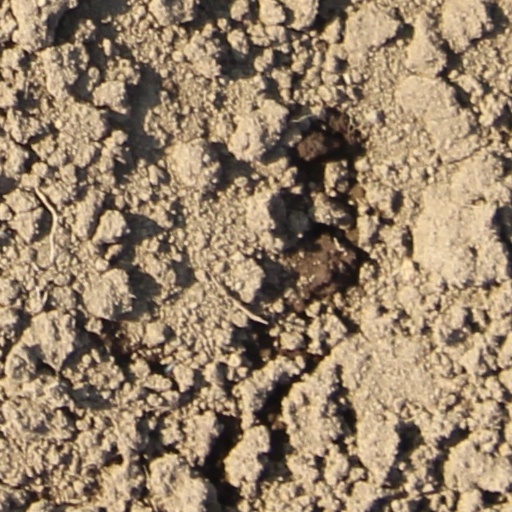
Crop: wheat